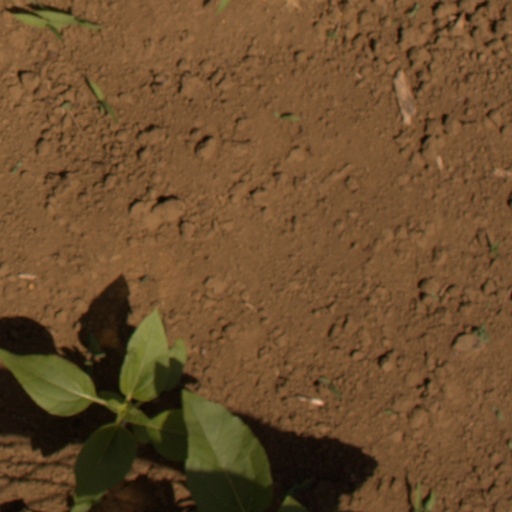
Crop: Jerusalem artichoke